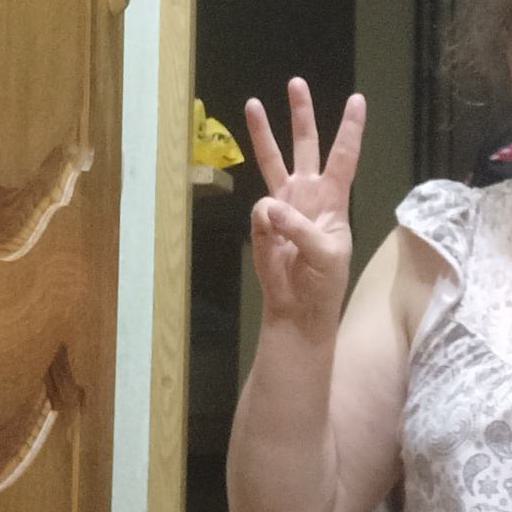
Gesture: three